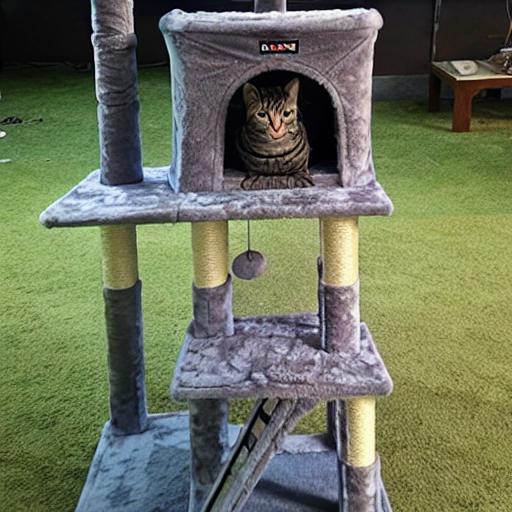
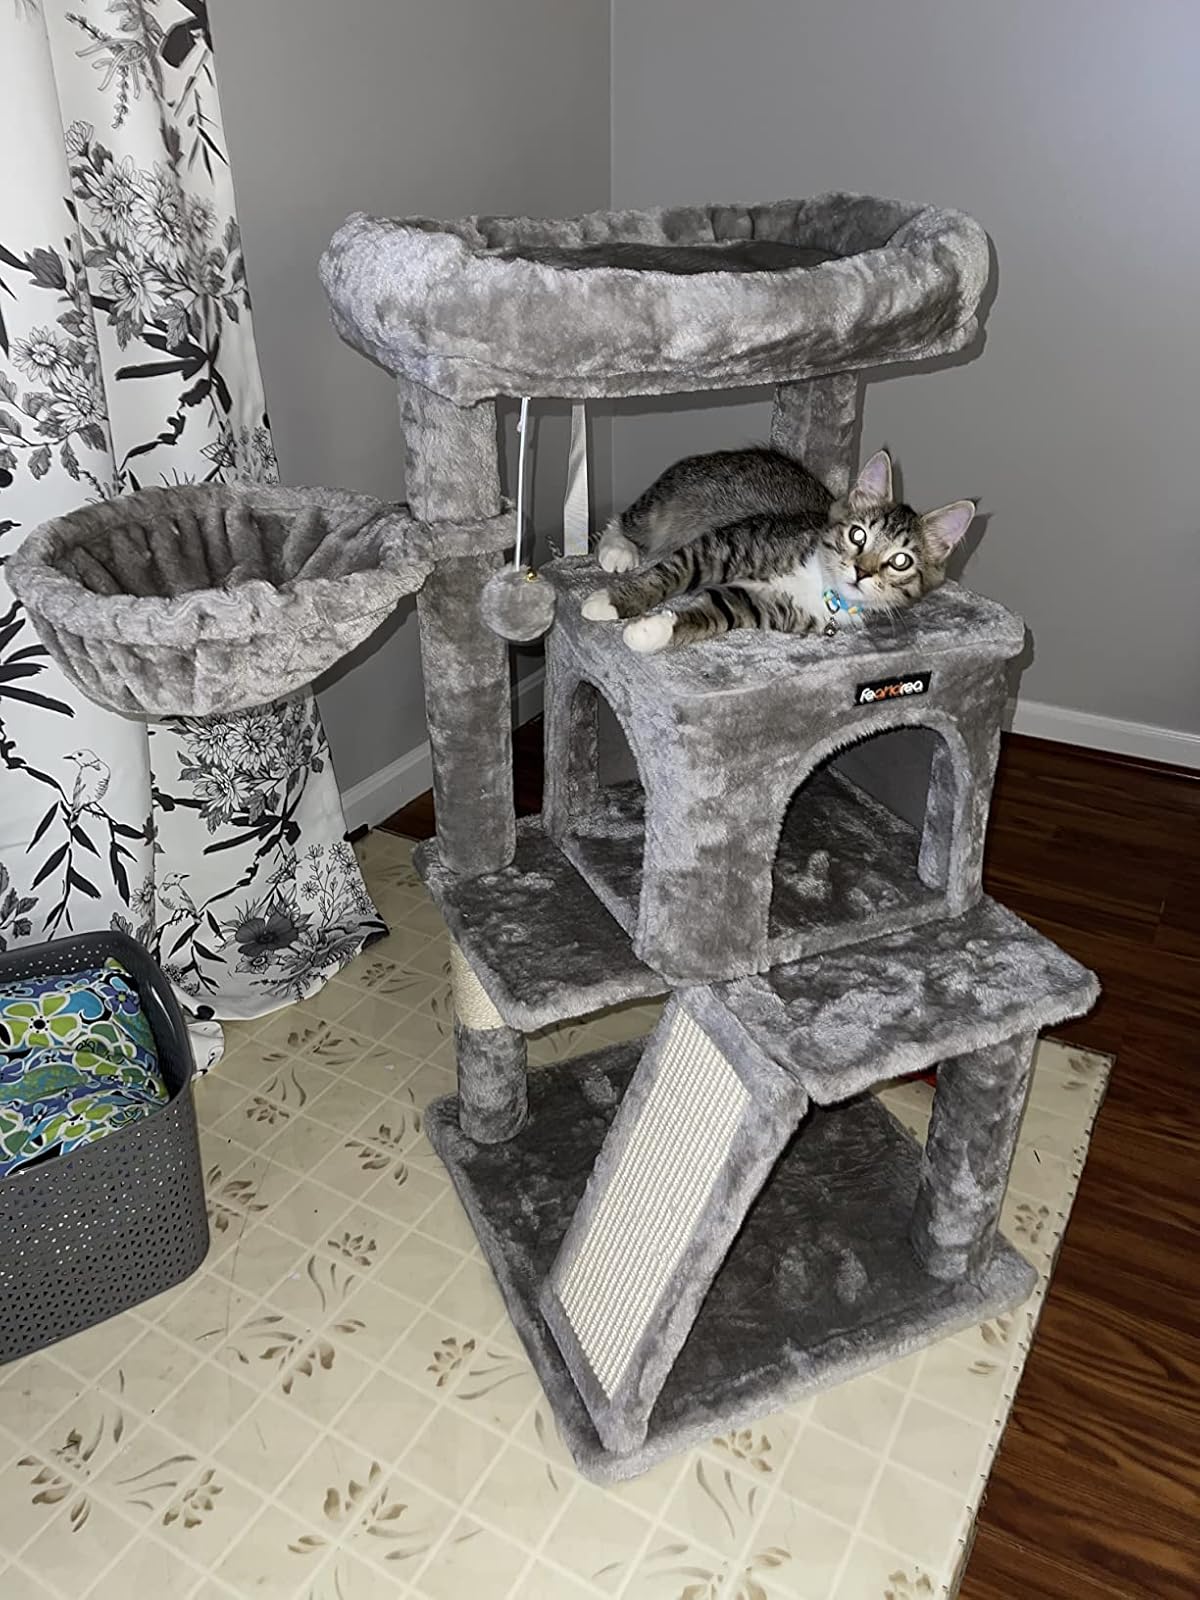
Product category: items_cat tree
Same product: no